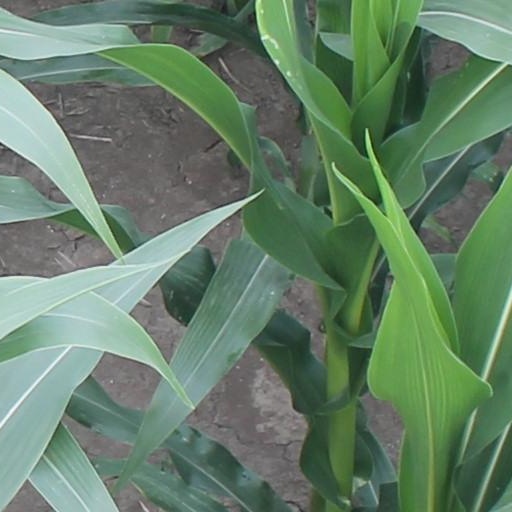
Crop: maize; corn